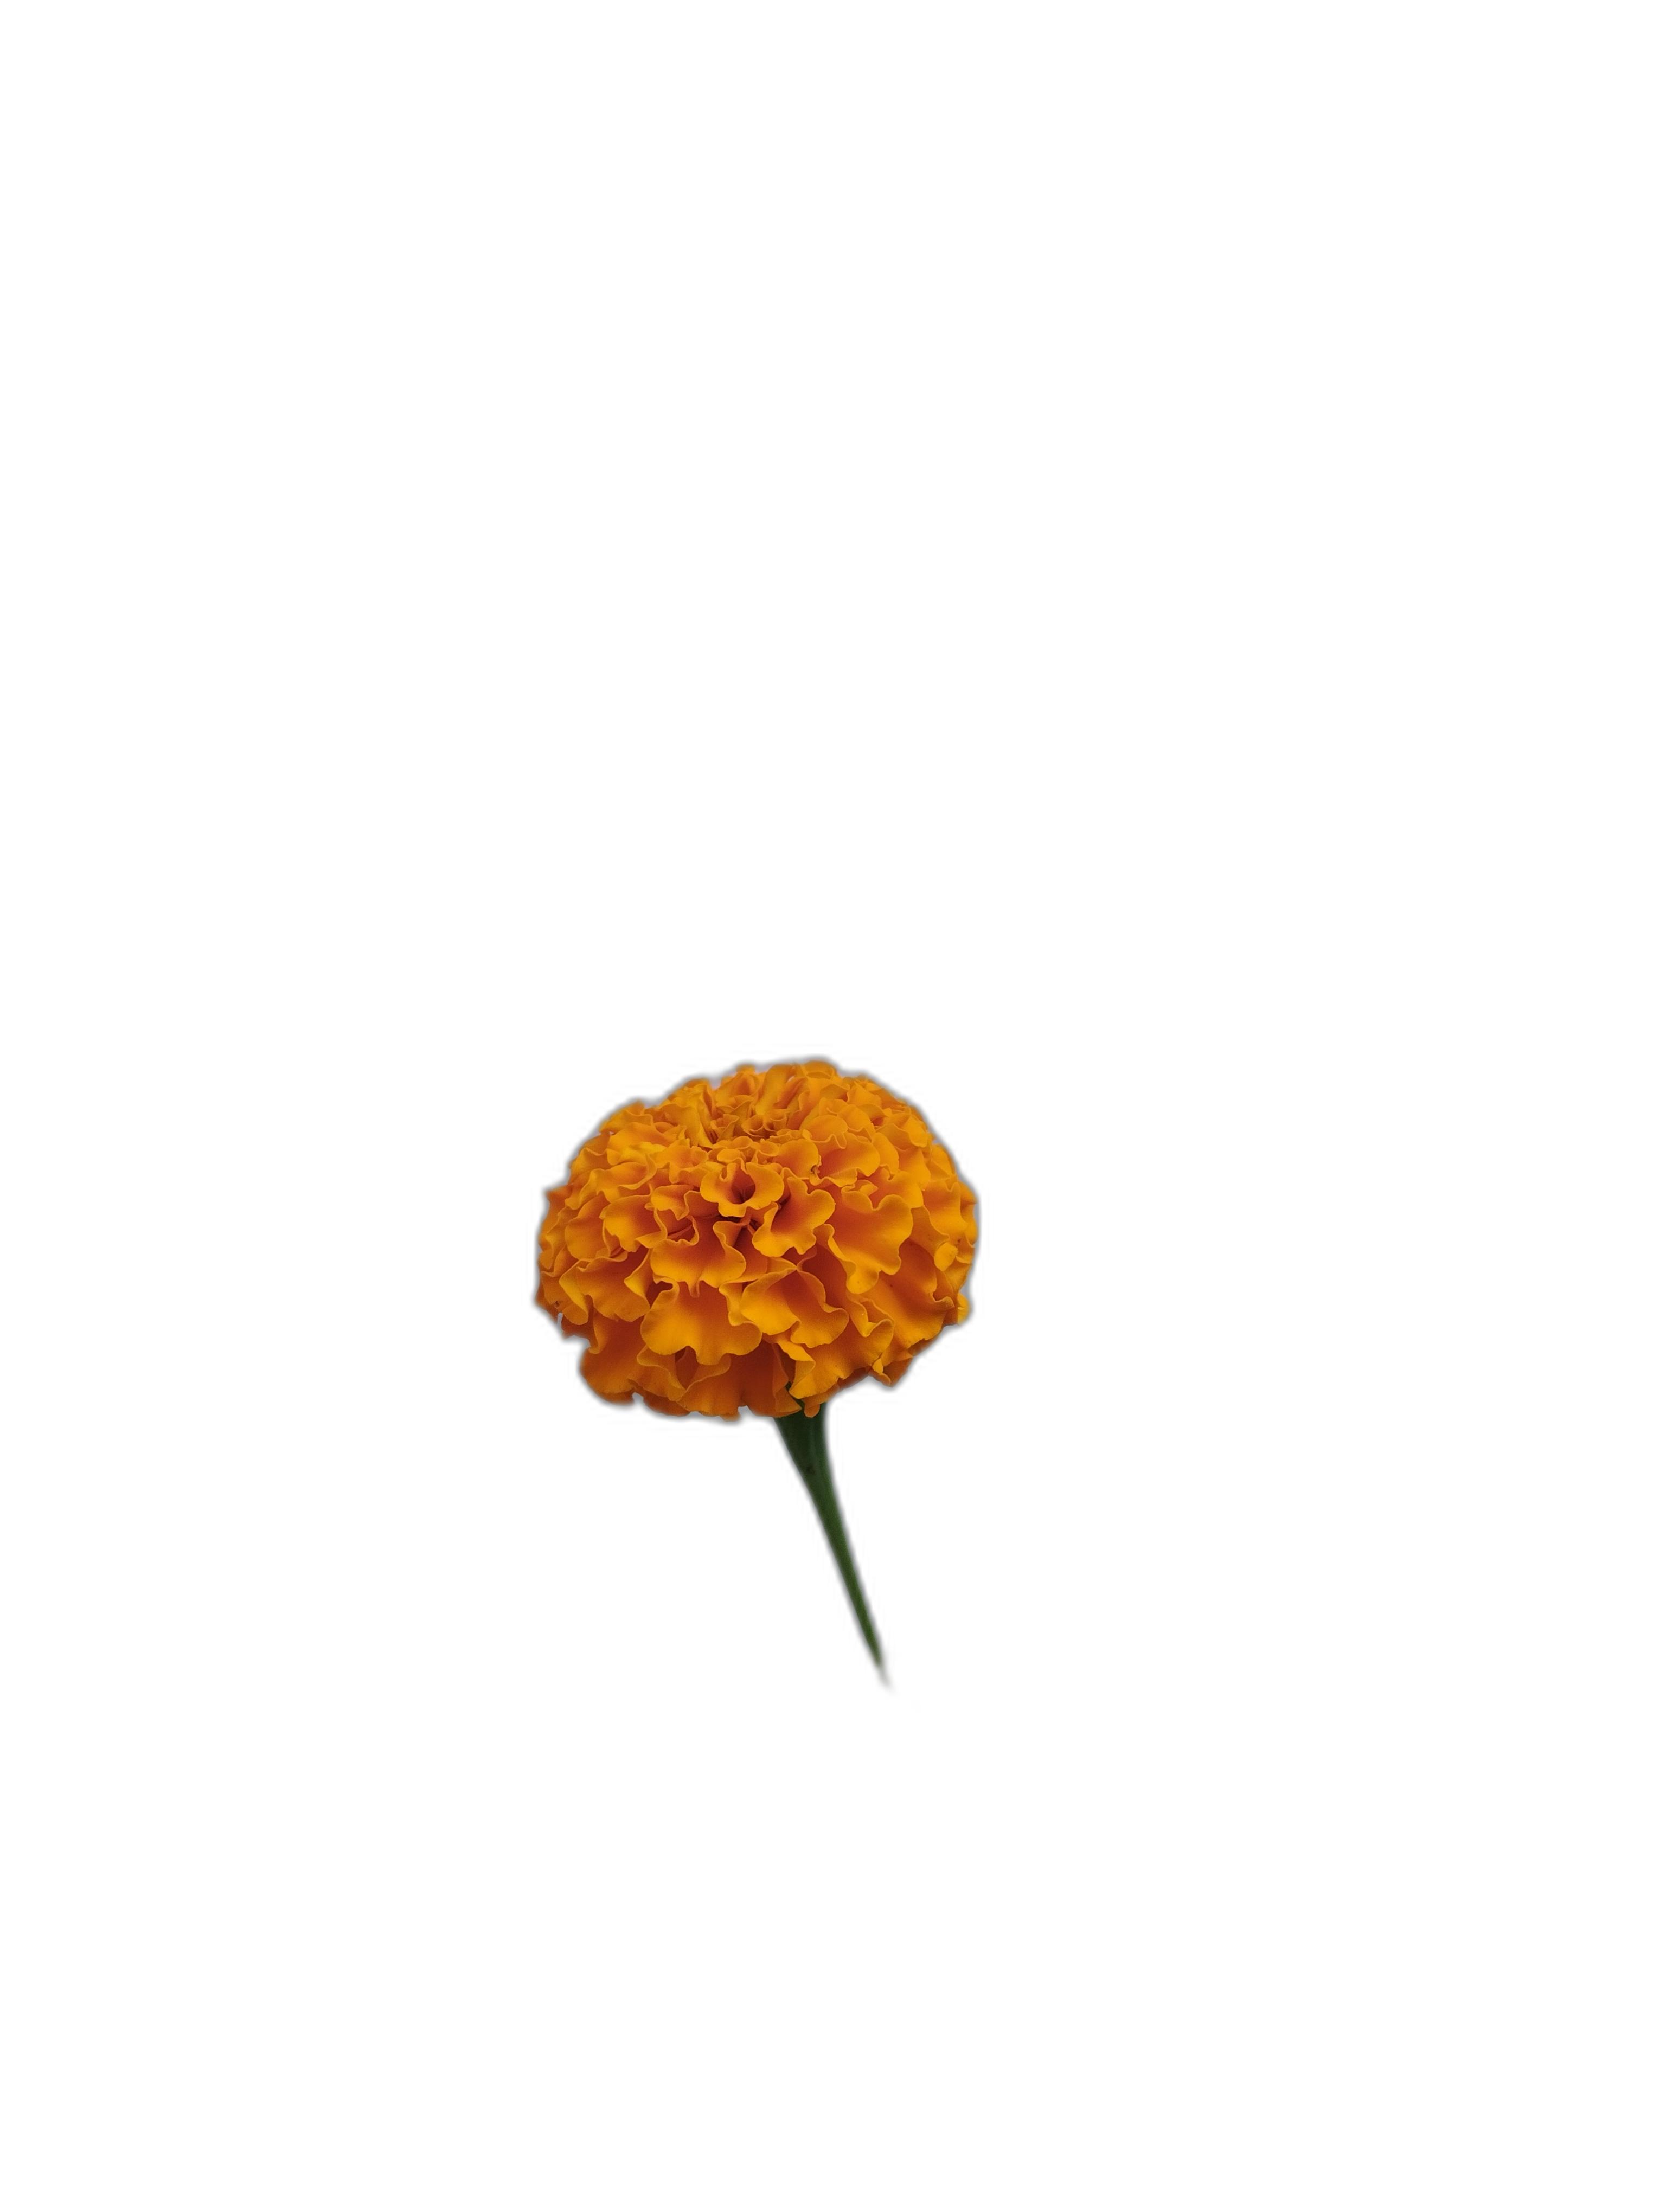
Label: Marigold